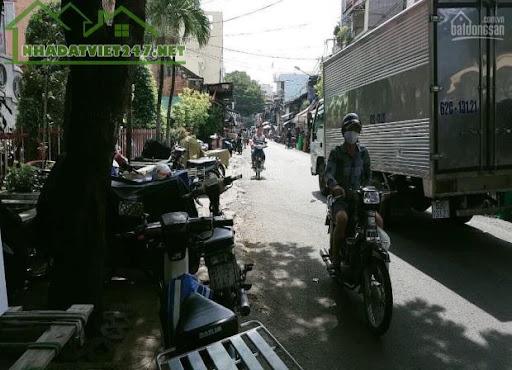
có một vài xe cộ đang di chuyển ở trên đường